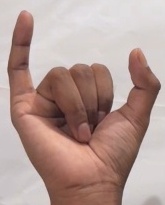
ASL sign: Y